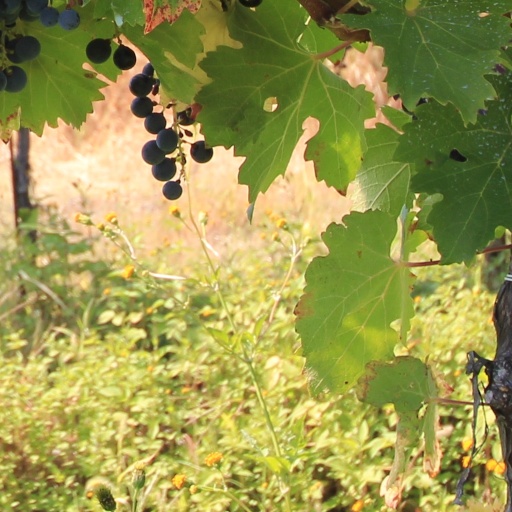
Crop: grape